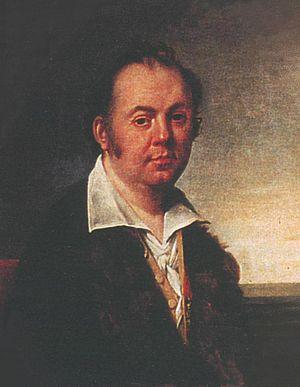
Louis Lézurier baron de La Martel, né le 25 mai 1765 à Rouen et mort le 22 janvier 1852 à Sainte-Vaubourg, commune du Val-de-la-Haye, est un administrateur français d’origine normande.